North Carolina Highway 461

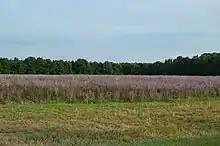
Agricultural scene west of Cofield

NC 461 is a two-lane rural highway that begins at NC 561 in Saint John, and travels northeast, crossing NC 11 and having a concurrency with U.S. Route 13 (US 13). Following its split from US 13, it travels to NC 45 in Winton. From Winton, and in concurrency with NC 45, it travels through Cofield, then splits just east of the village. It continues north on Farmers Chemical Road, then east on River Road, ending at the entrance of Nucor Plate Mill, Hertford.